T. D. Allman

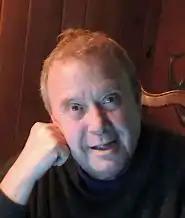

Timothy Damien Allman (October 16, 1944 – May 12, 2024) was an American author, historian, and journalist. His interviews with leading political figures such as Yasser Arafat, Helmut Kohl, Boris Yeltsin, and Manuel Antonio Noriega were published in the magazine "Vanity Fair", where he was a foreign correspondent. Allman has also written two best-selling, prize-winning books on Florida, and what events there reveal about the nature of America. One of his books on foreign policy added the phrase "Rogue State" to foreign policy discourse. He also was the first to popularize the term "secret war" to describe clandestine U.S. involvements in foreign wars.